Yohan Mollo

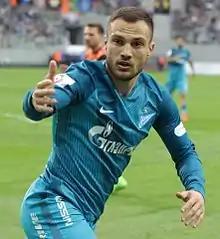
Mollo with Zenit Saint Petersburg

Yohan Mollo (born 18 July 1989) is a French professional footballer who plays as a winger or right-back for National 3 club Olympique Alès.